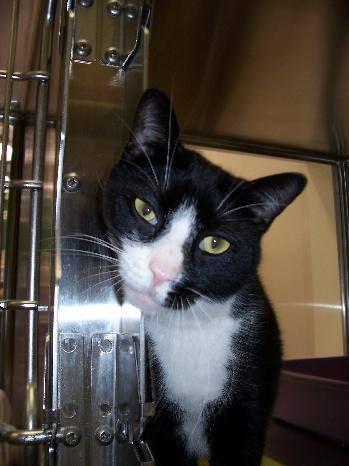
cat